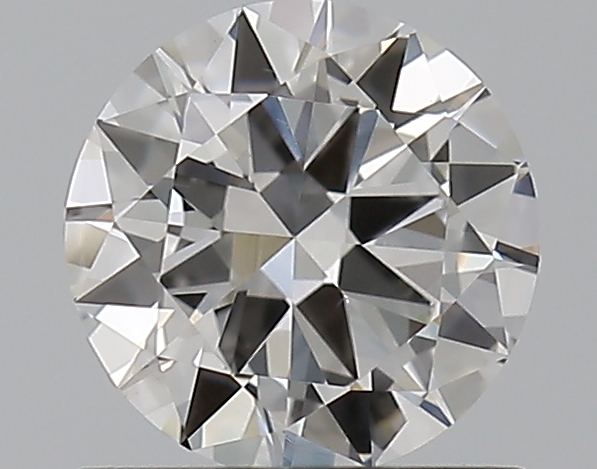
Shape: round
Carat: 0.7
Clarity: VVS2
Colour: F
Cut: GD
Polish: VG
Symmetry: GD
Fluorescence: N
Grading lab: GIA
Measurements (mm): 5.74 x 5.83 x 3.34